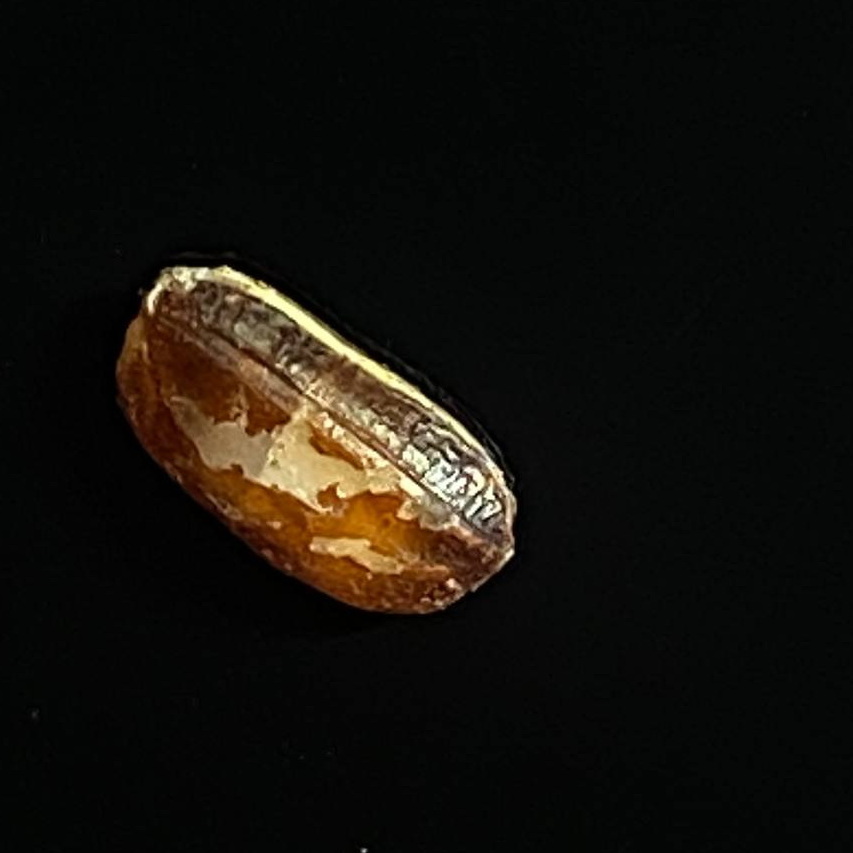
Rice variety: Lal_Biroi